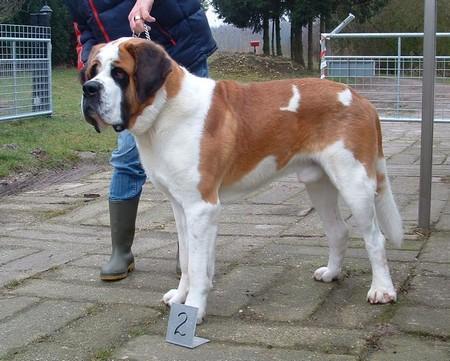
Saint_Bernard